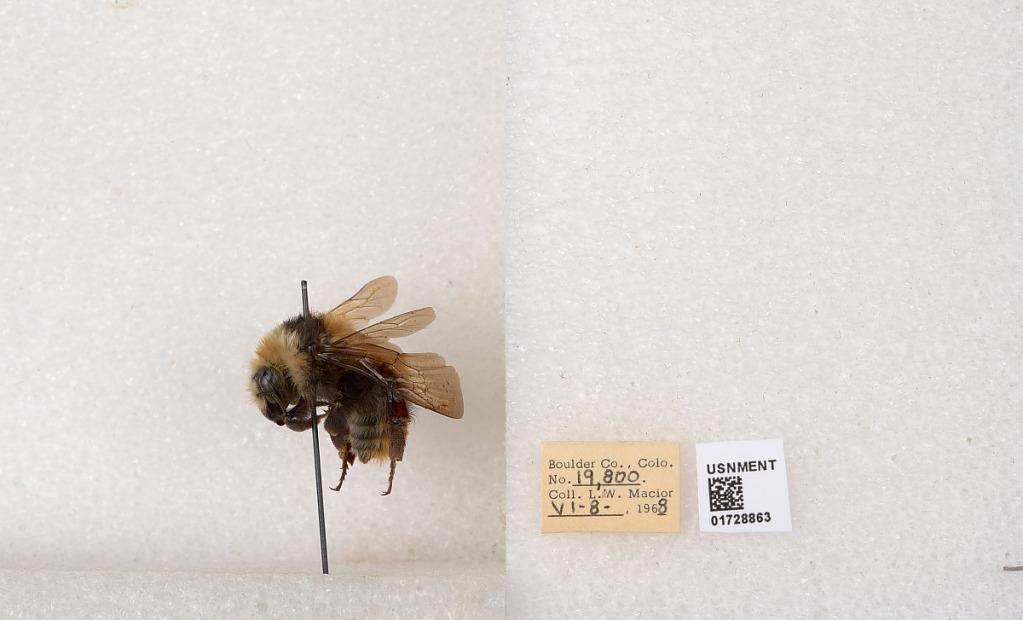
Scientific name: Bombus appositus Cresson
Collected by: L. Macior
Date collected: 1968-6-8
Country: United States
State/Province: Colorado
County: Boulder
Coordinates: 40.0925, -105.358